Bernhard Paumgartner

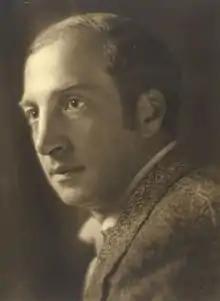
Bernhard Paumgartner (1887–1971)

Bernhard Paumgartner (born 14 November 1887 in Vienna; died 27 July 1971 in Salzburg) was an Austrian conductor, composer and musicologist. He is most famous for being Herbert von Karajan's composition teacher at the Mozarteum in Salzburg, where he recognized his pupil's potential gifts for conducting. Karajan would become a notable conductor. He also taught Vittorio Negri.